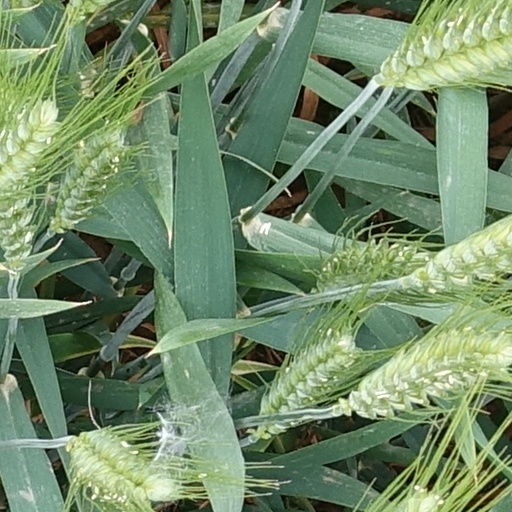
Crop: wheat